Nucleareurope

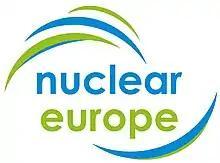
nucleareurope

nucleareurope (formerly FORATOM, European Atomic Forum - Forum Atomique Européen), is the Brussels-based trade association for the nuclear energy industry in Europe. Its main purpose is to promote the use of nuclear power in Europe.